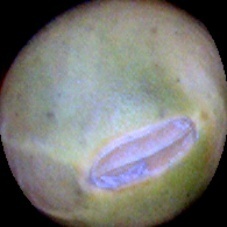
Label: Immature